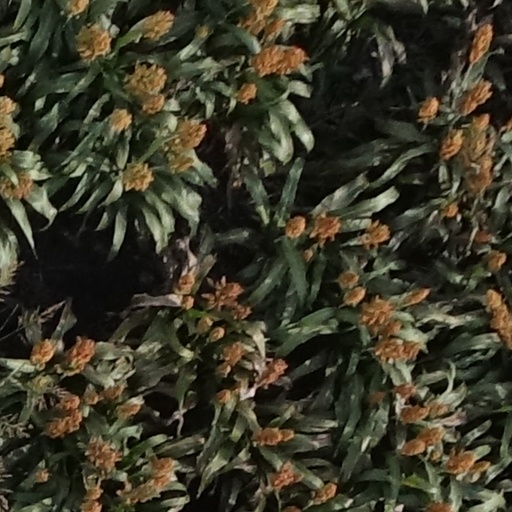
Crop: sorghum